Orin Clark House

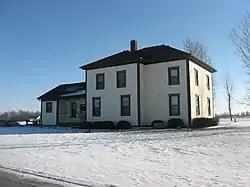
Orin Clark House, January 2013

Orin Clark House is a historic home located near Garrett in Keyser Township, DeKalb County, Indiana. It was built in 1870, and is a two-story, Italianate-style frame dwelling with Greek Revival detailing. It has a hip roofed main block and one-story rear wing with a gable roof. It has Doric order unfluted corner pilasters and a plain wide frieze.